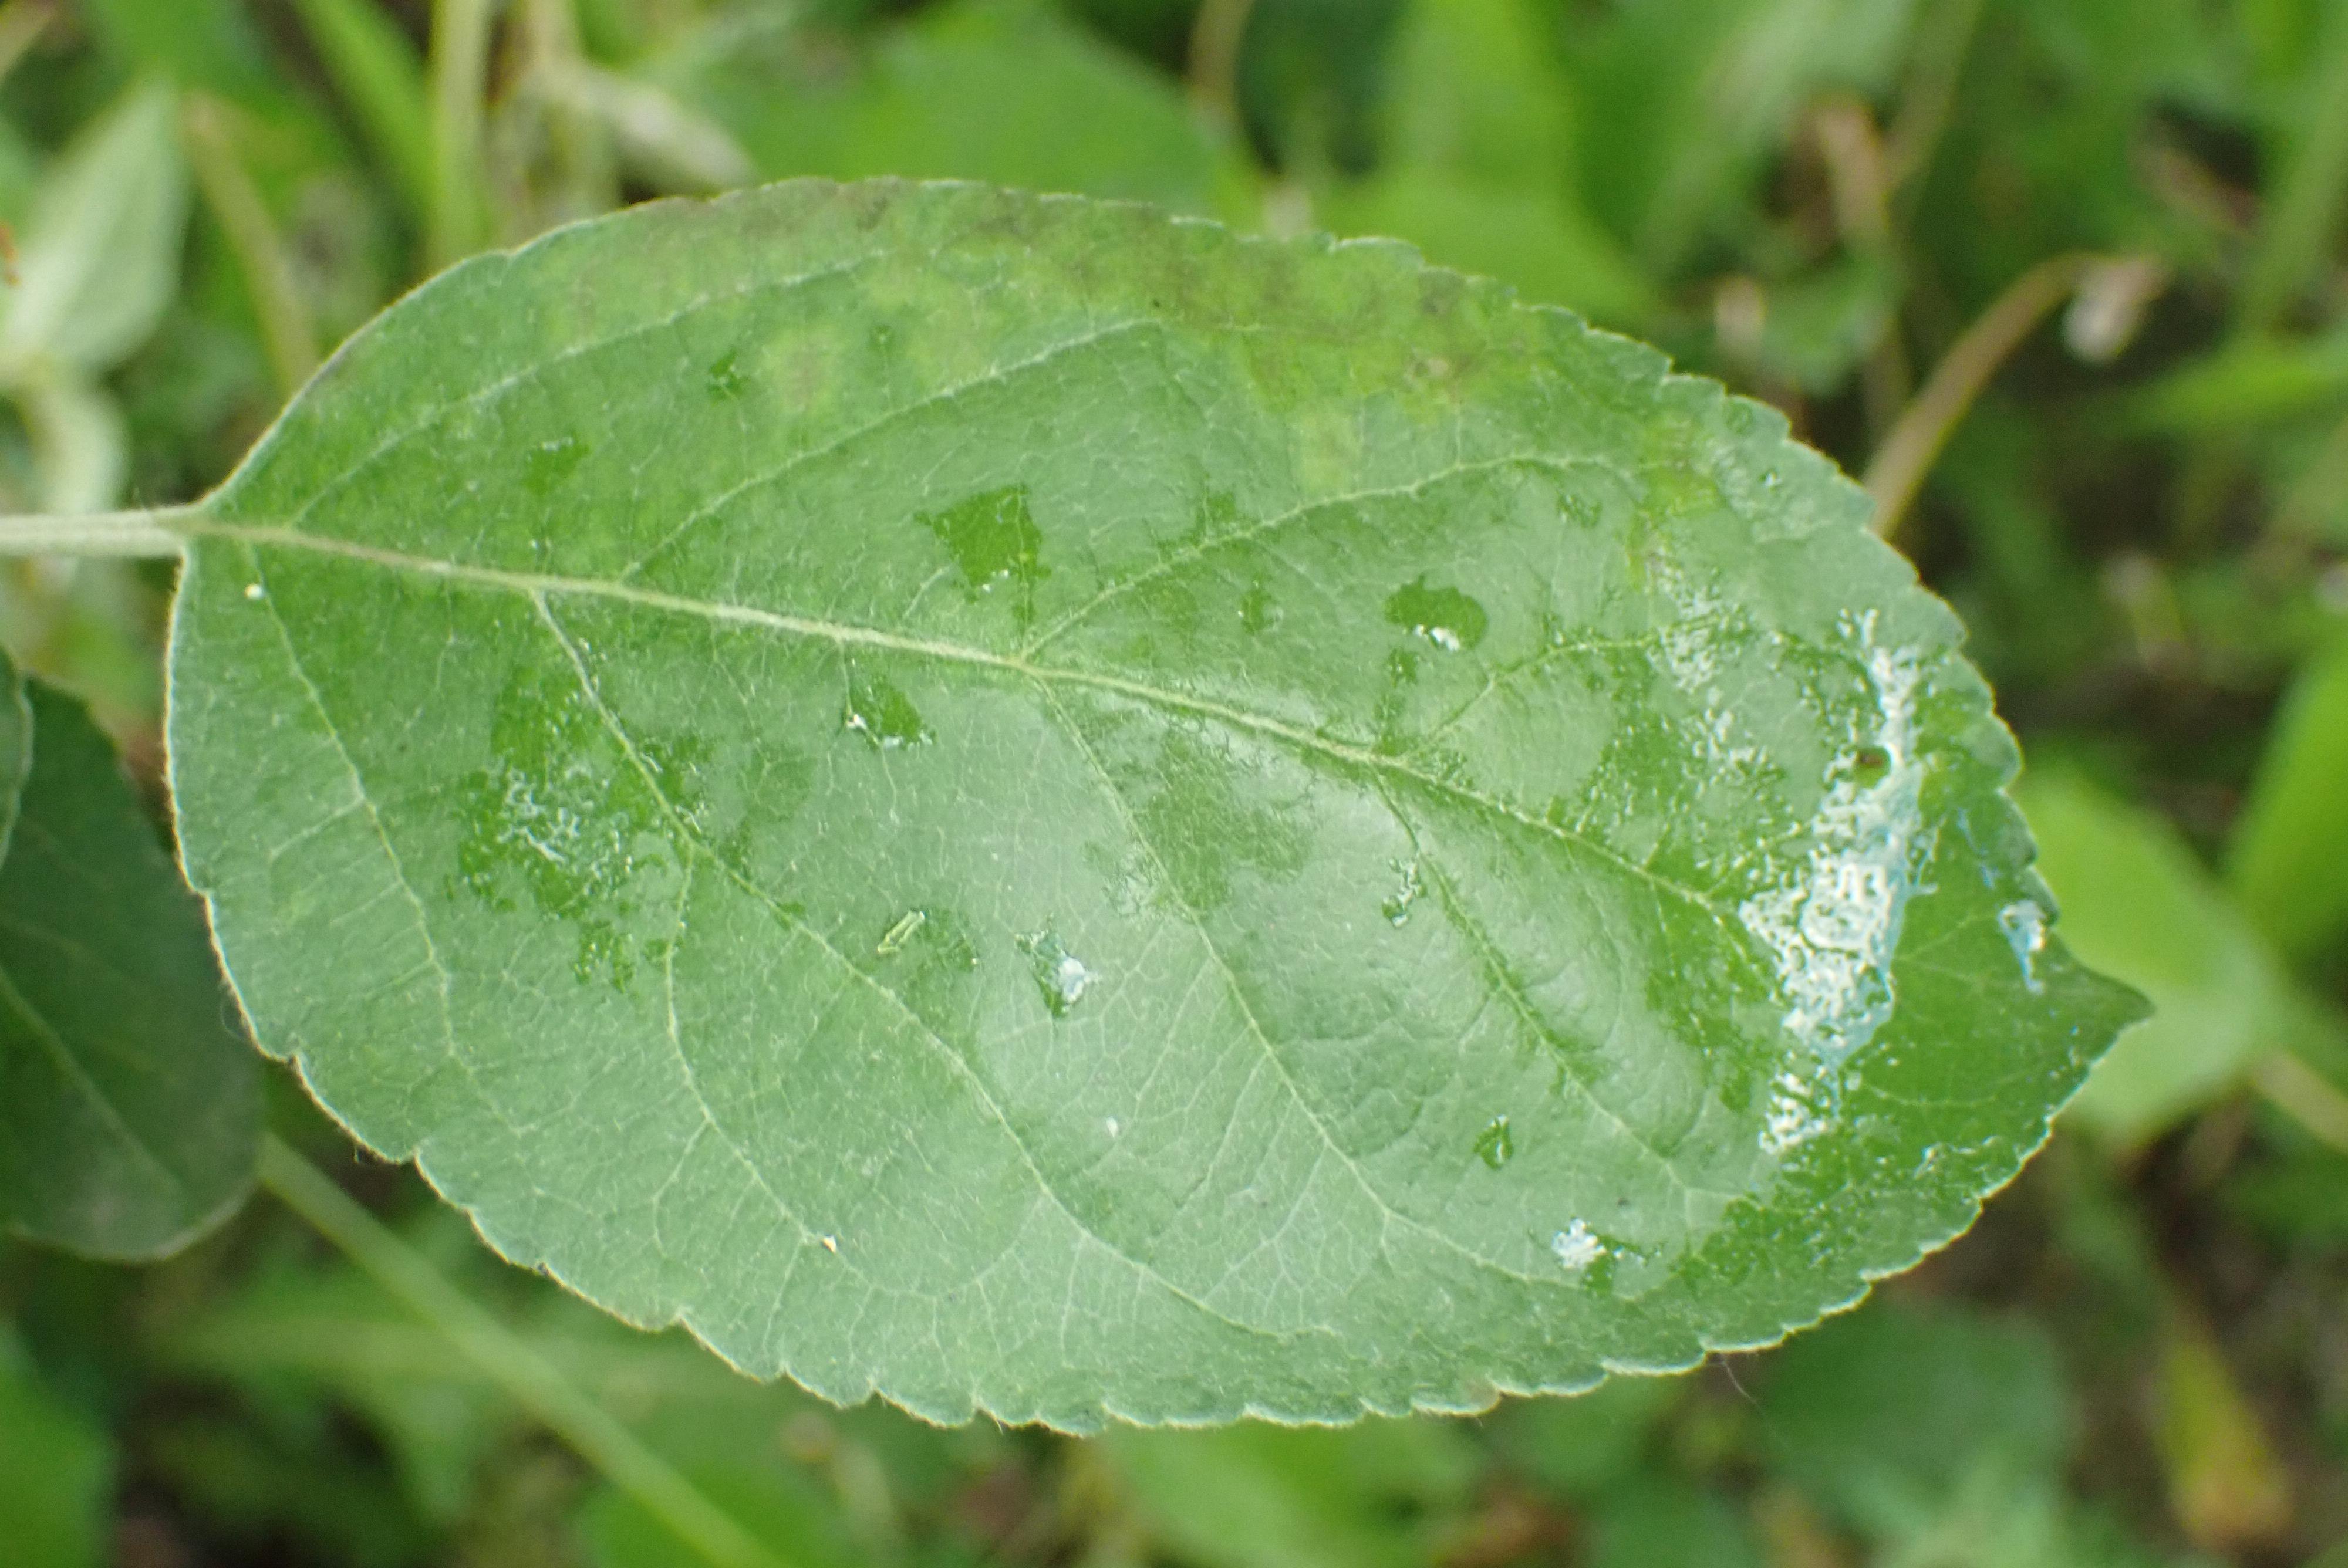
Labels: scab